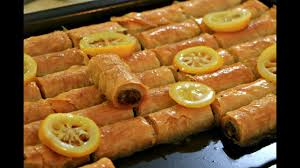
Yemek: baklava